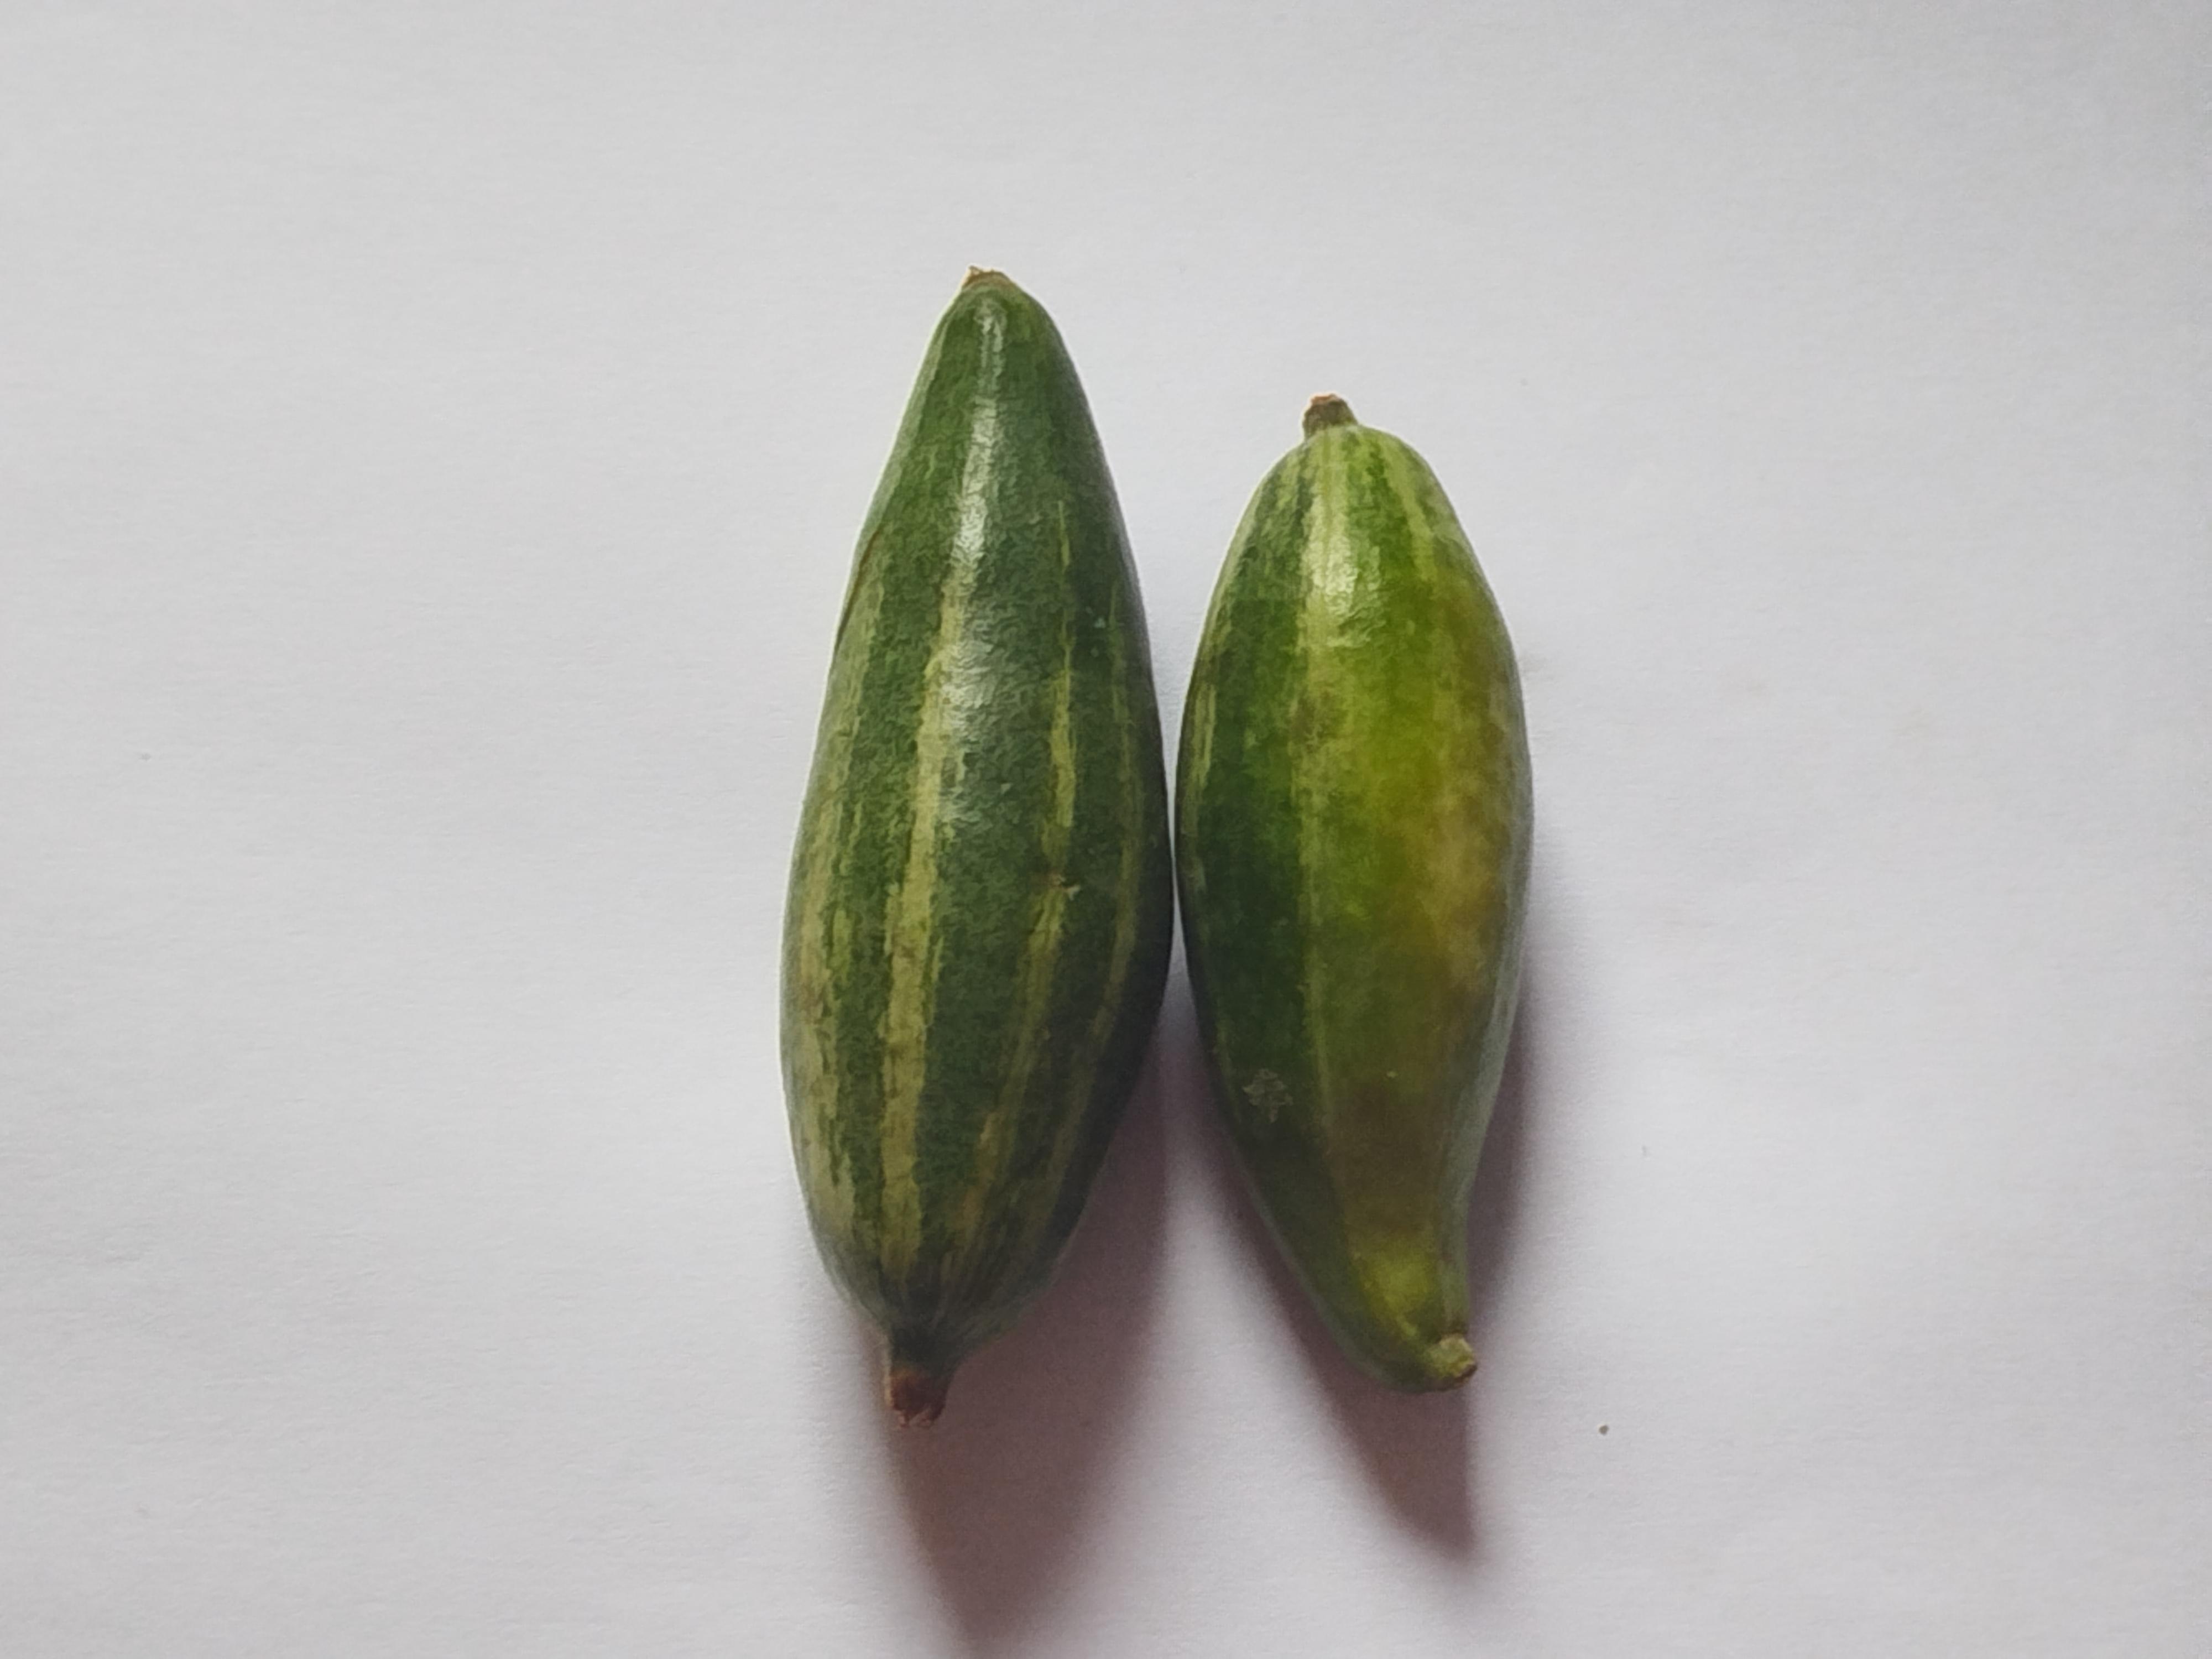
Label: Pointed gourd